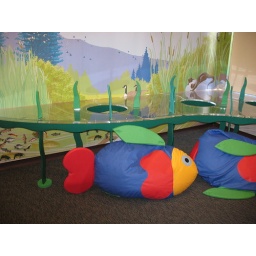
large plastic fish blow-ups against river scene mural